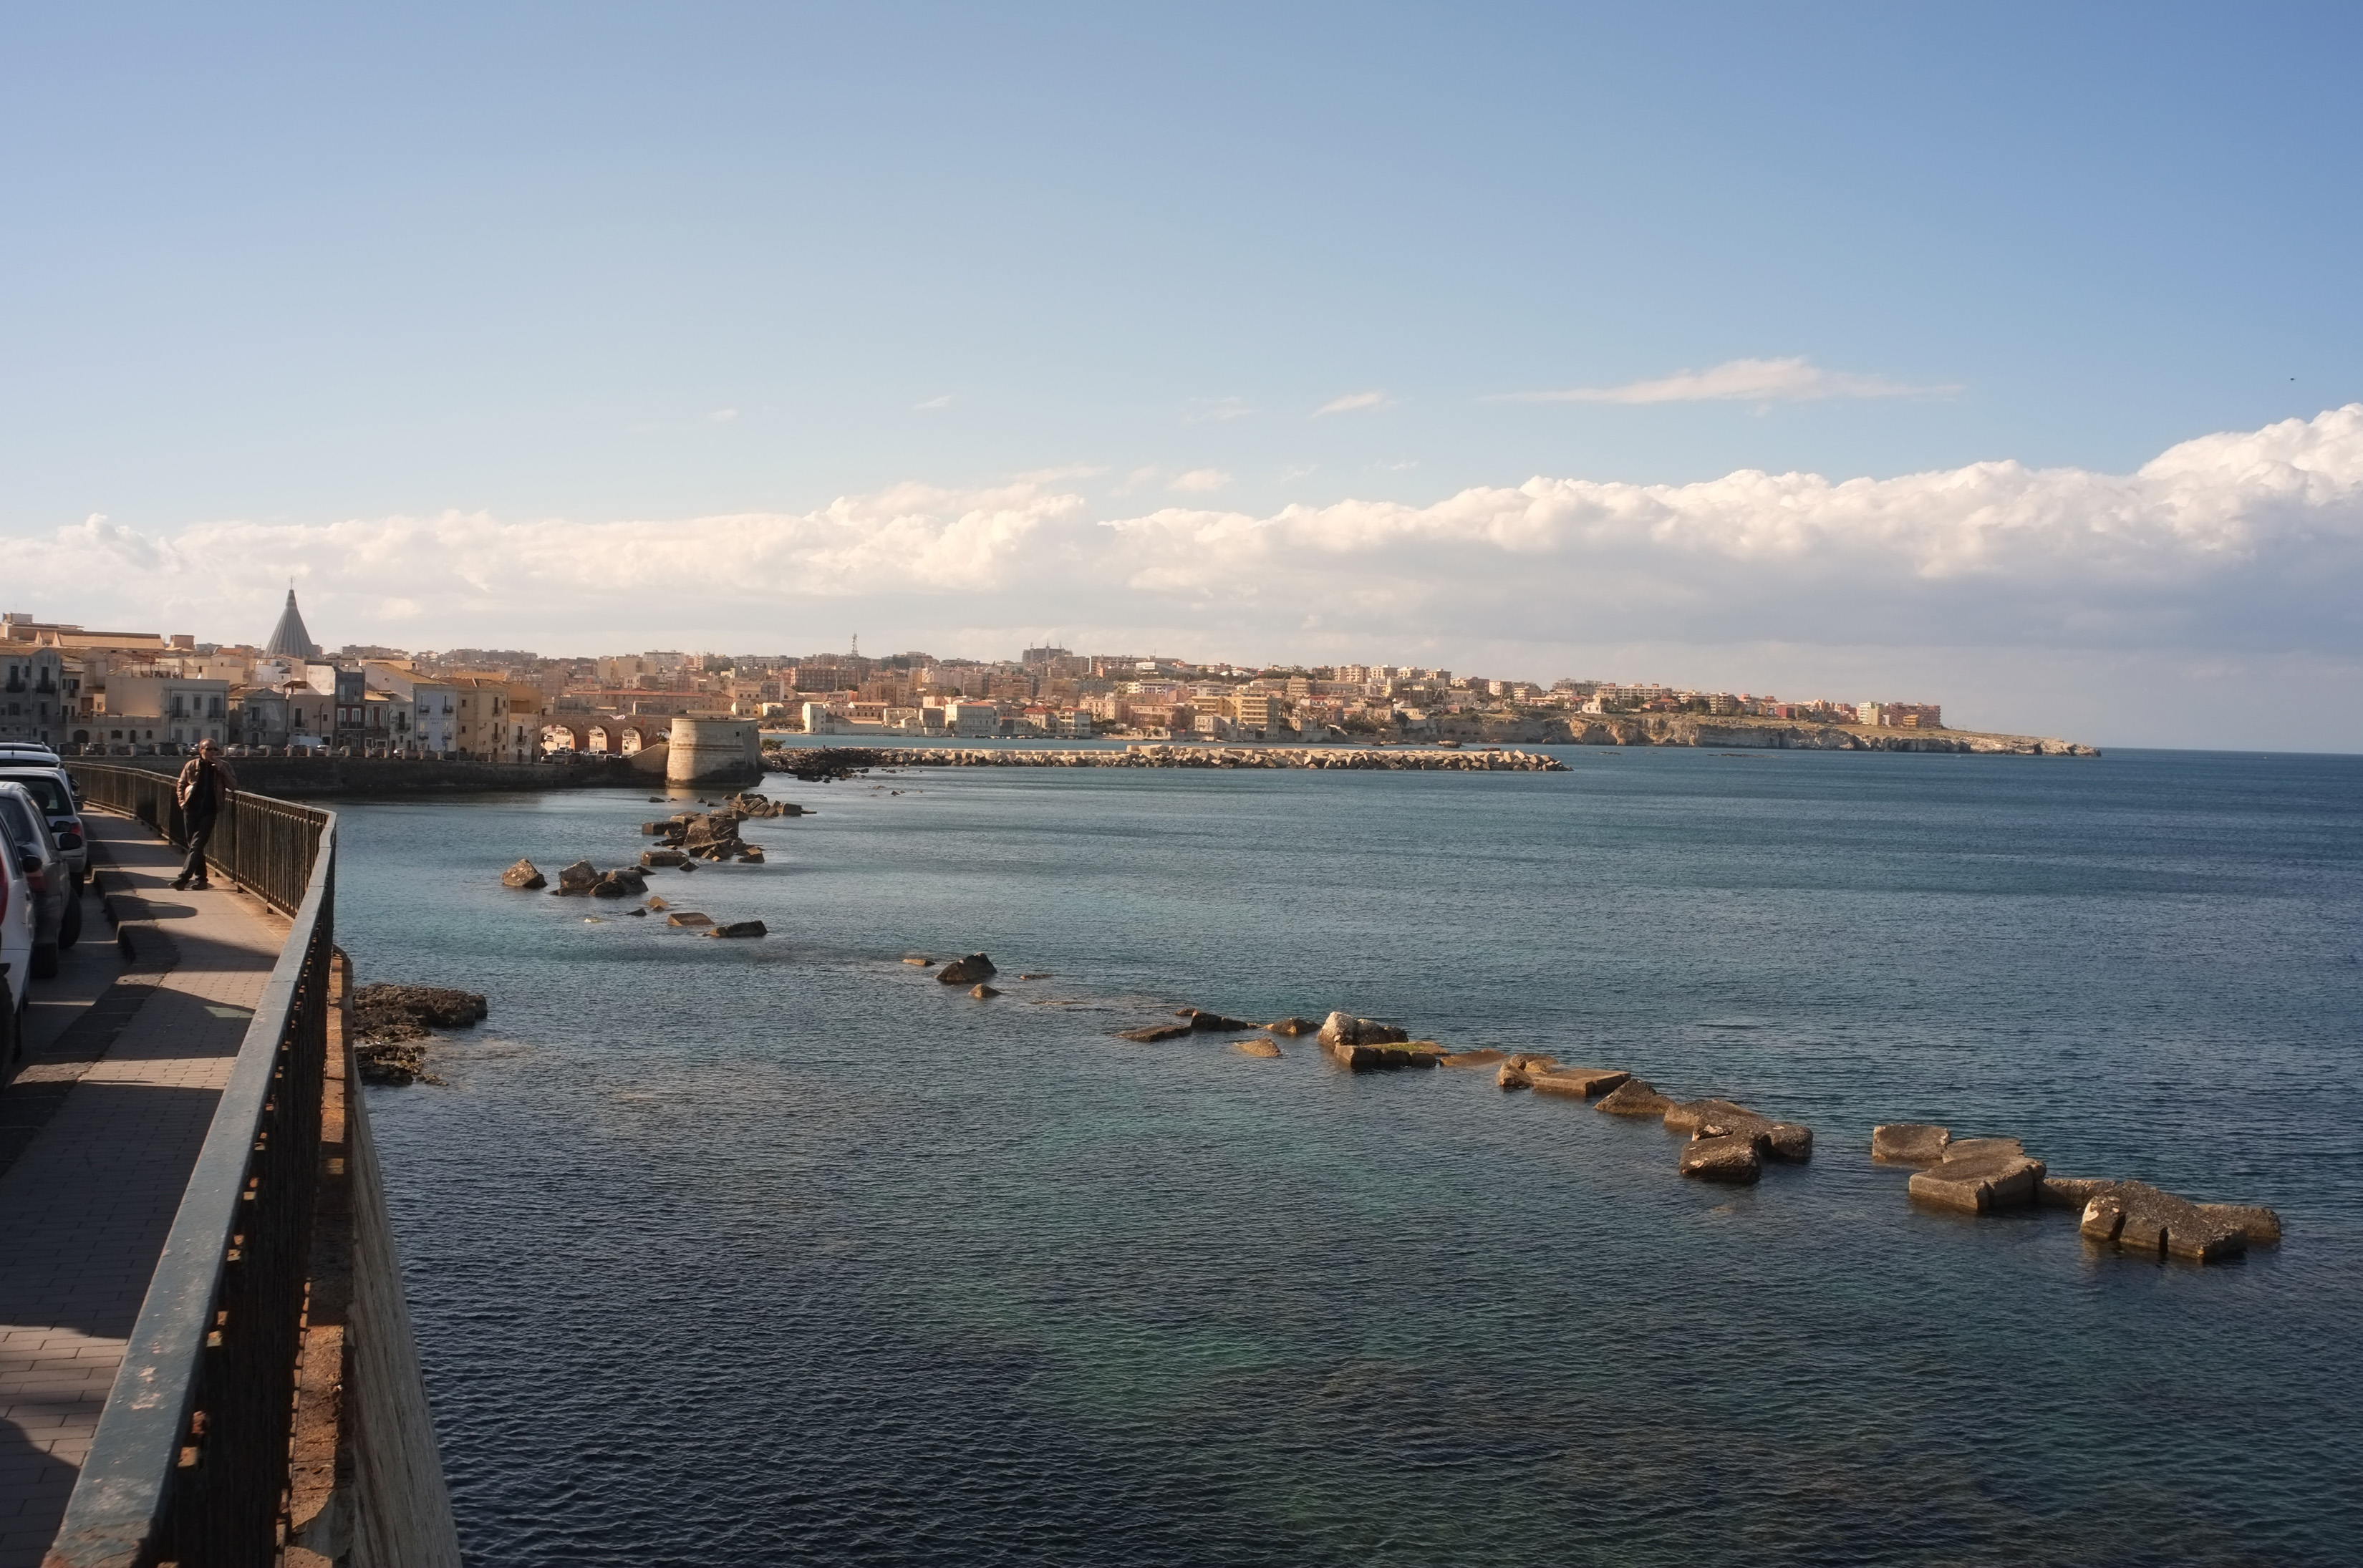
beach, sea, coast, water, ocean, horizon, dock, cloud, boat, morning, shore, dusk, vehicle, bay, italy, harbor, body of water, fuji, sicily, fujix, fujixe1, e1, siracusa